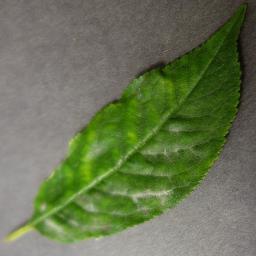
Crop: cherry
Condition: (including_sour)_powdery_mildew